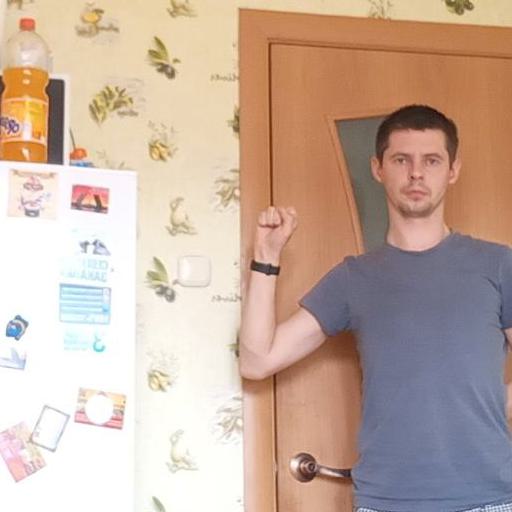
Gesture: fist